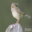
Label: bird